Ukrainian Red Cross Society

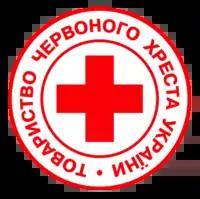

The Ukrainian Red Cross Society is a non-profit humanitarian and charitable association of Ukraine. It operates in disaster management, health and care, tracing service, youth activities/volunteers, and activities related to the protection of human dignity. Since 1993, the Ukrainian Red Cross Society has been a member of the International Federation of Red Cross/Red Crescent Societies.